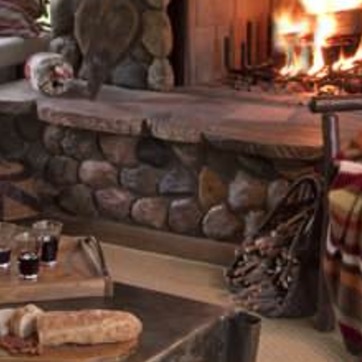
Material: stone